Daher Kodiak

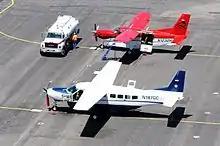
A Quest Kodiak (background) alongside a Cessna Grand Caravan on an airport apron

The largest single order was announced on 15 November 2016 for 20 aircraft from Sky Trek, to be delivered within a year.